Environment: real
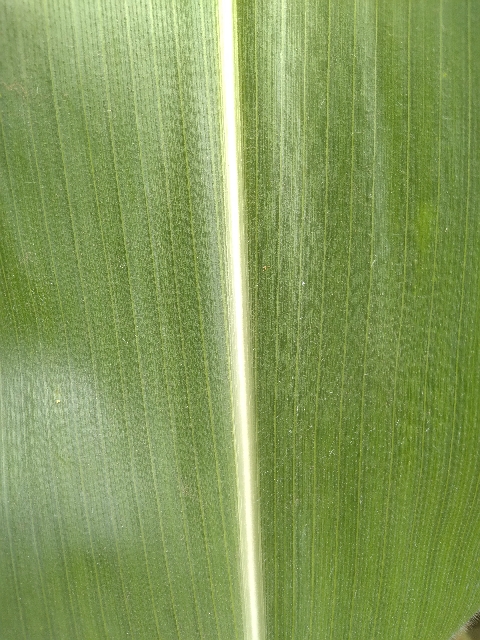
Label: healthy